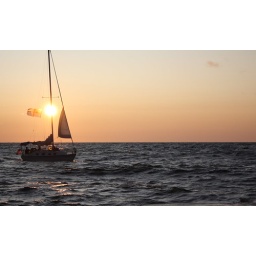
Watching boats come in at sunset over the lake with Bruce and Maryse.